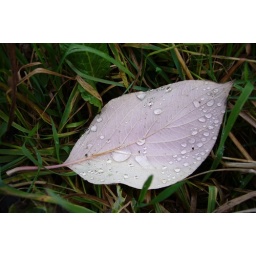
tired leaf in bed of grass